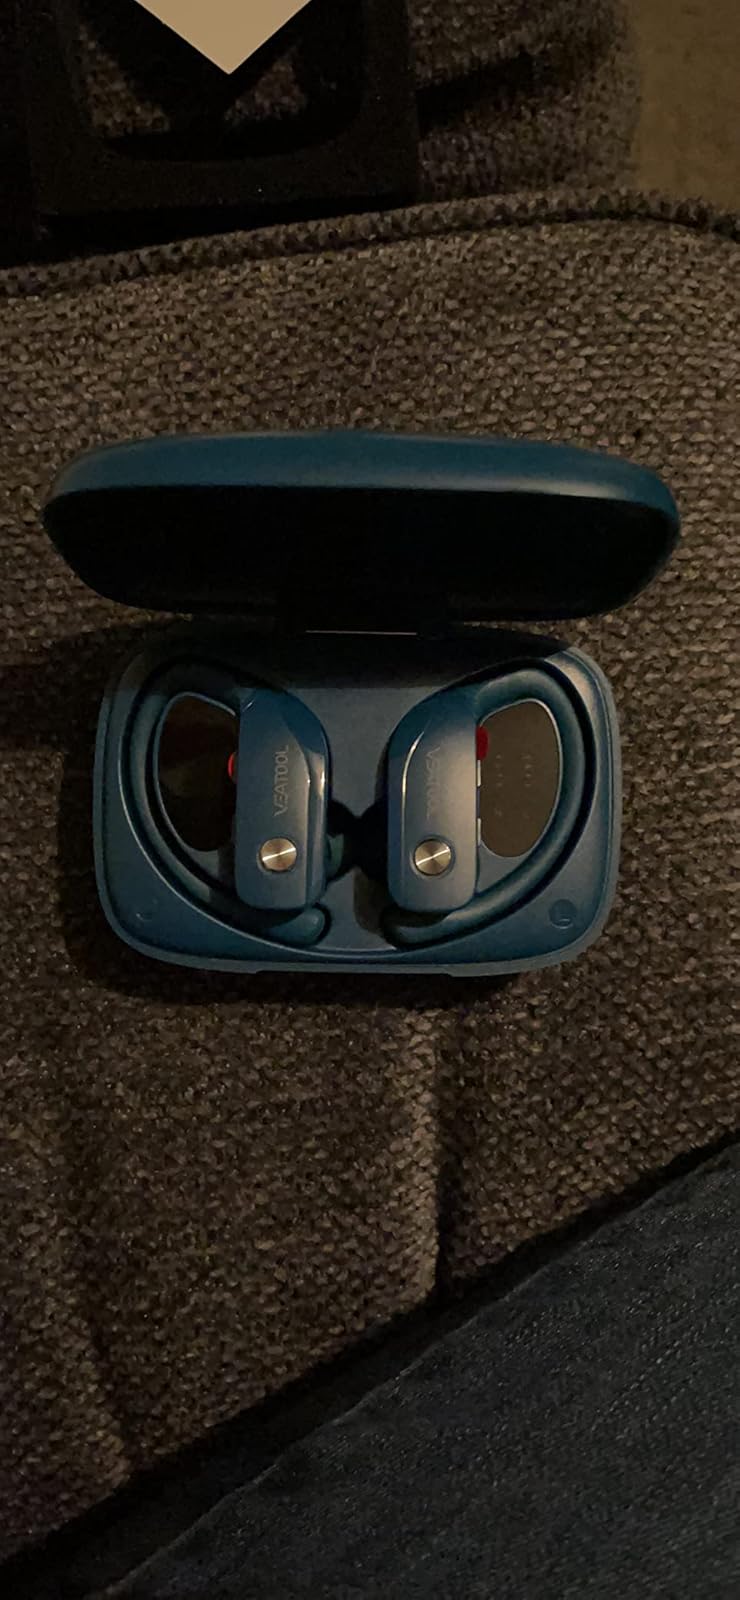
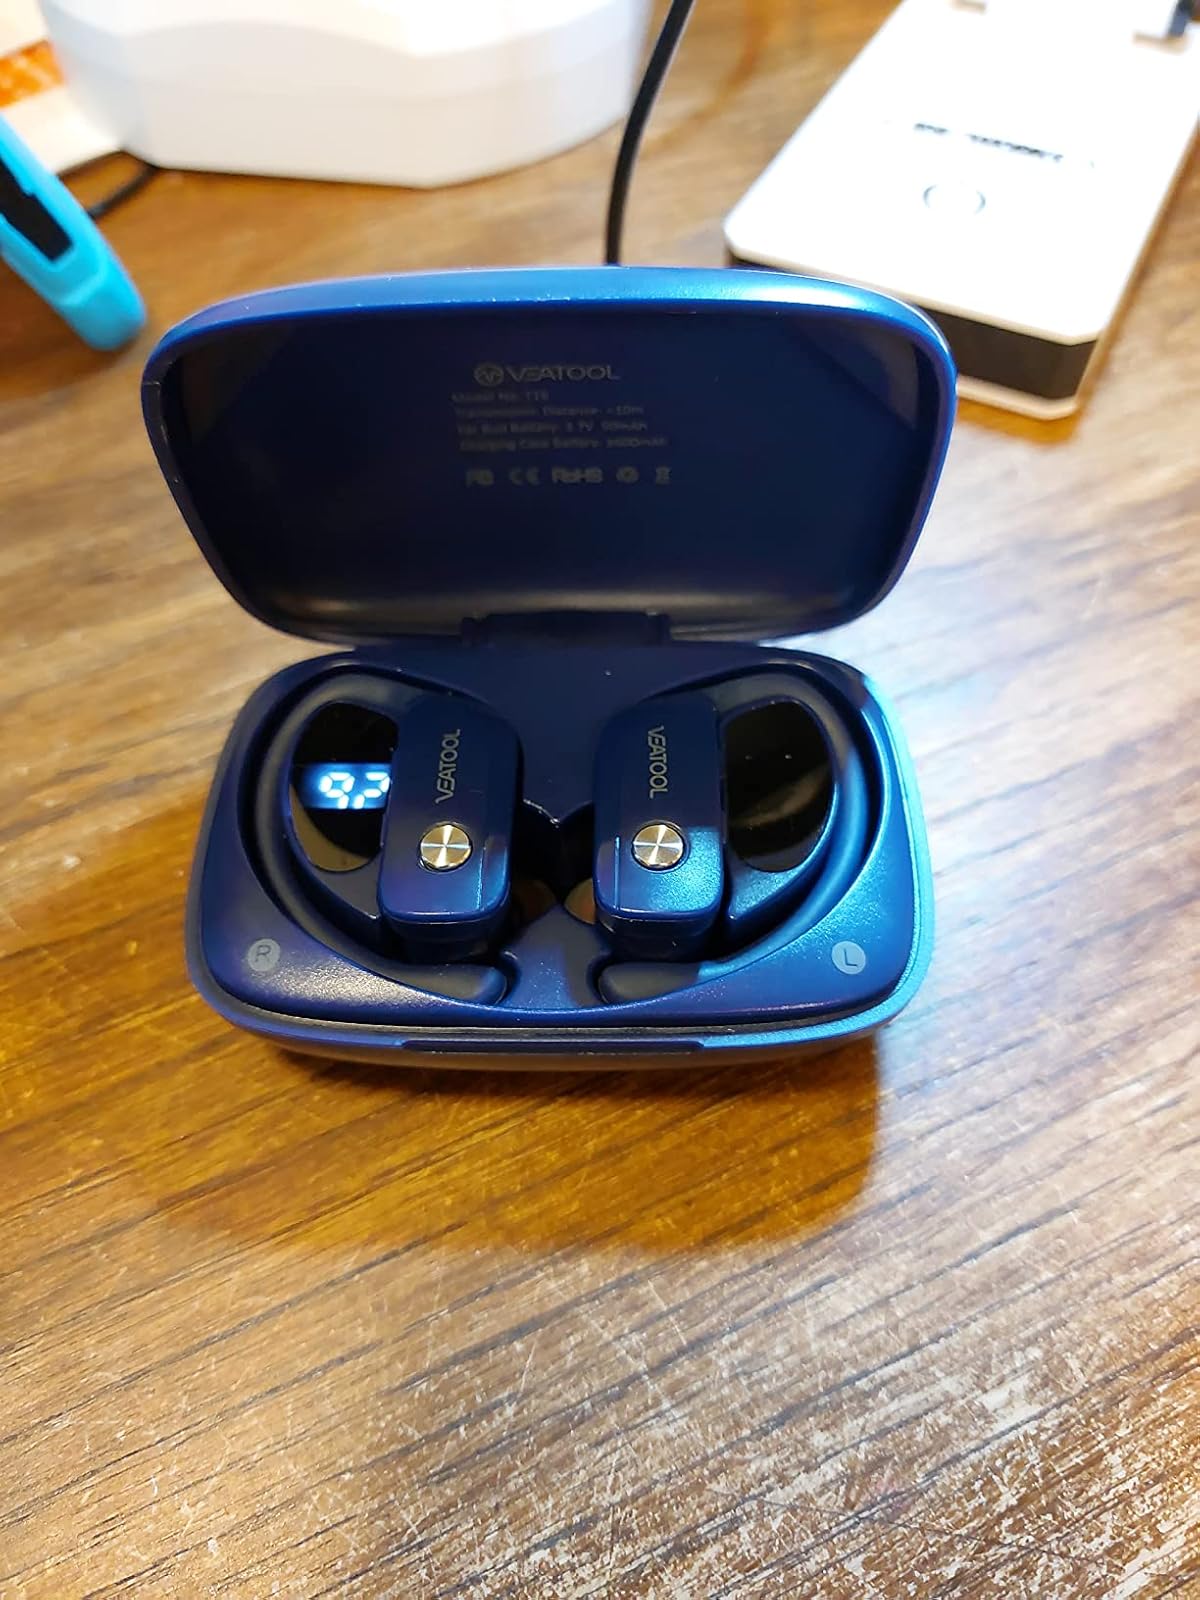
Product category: earbuds
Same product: no